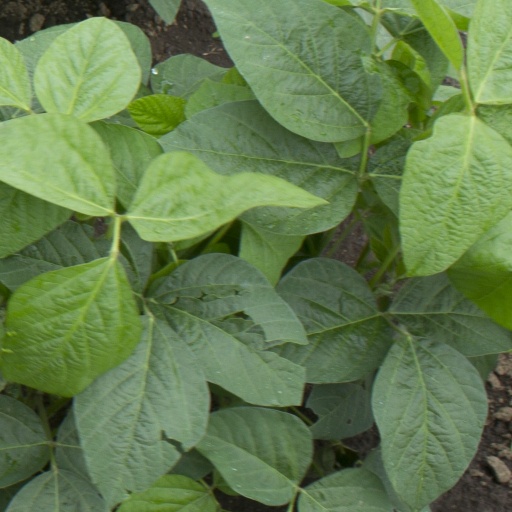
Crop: soybean